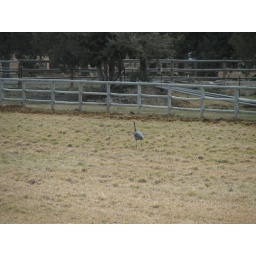
A blue heron landed in our field